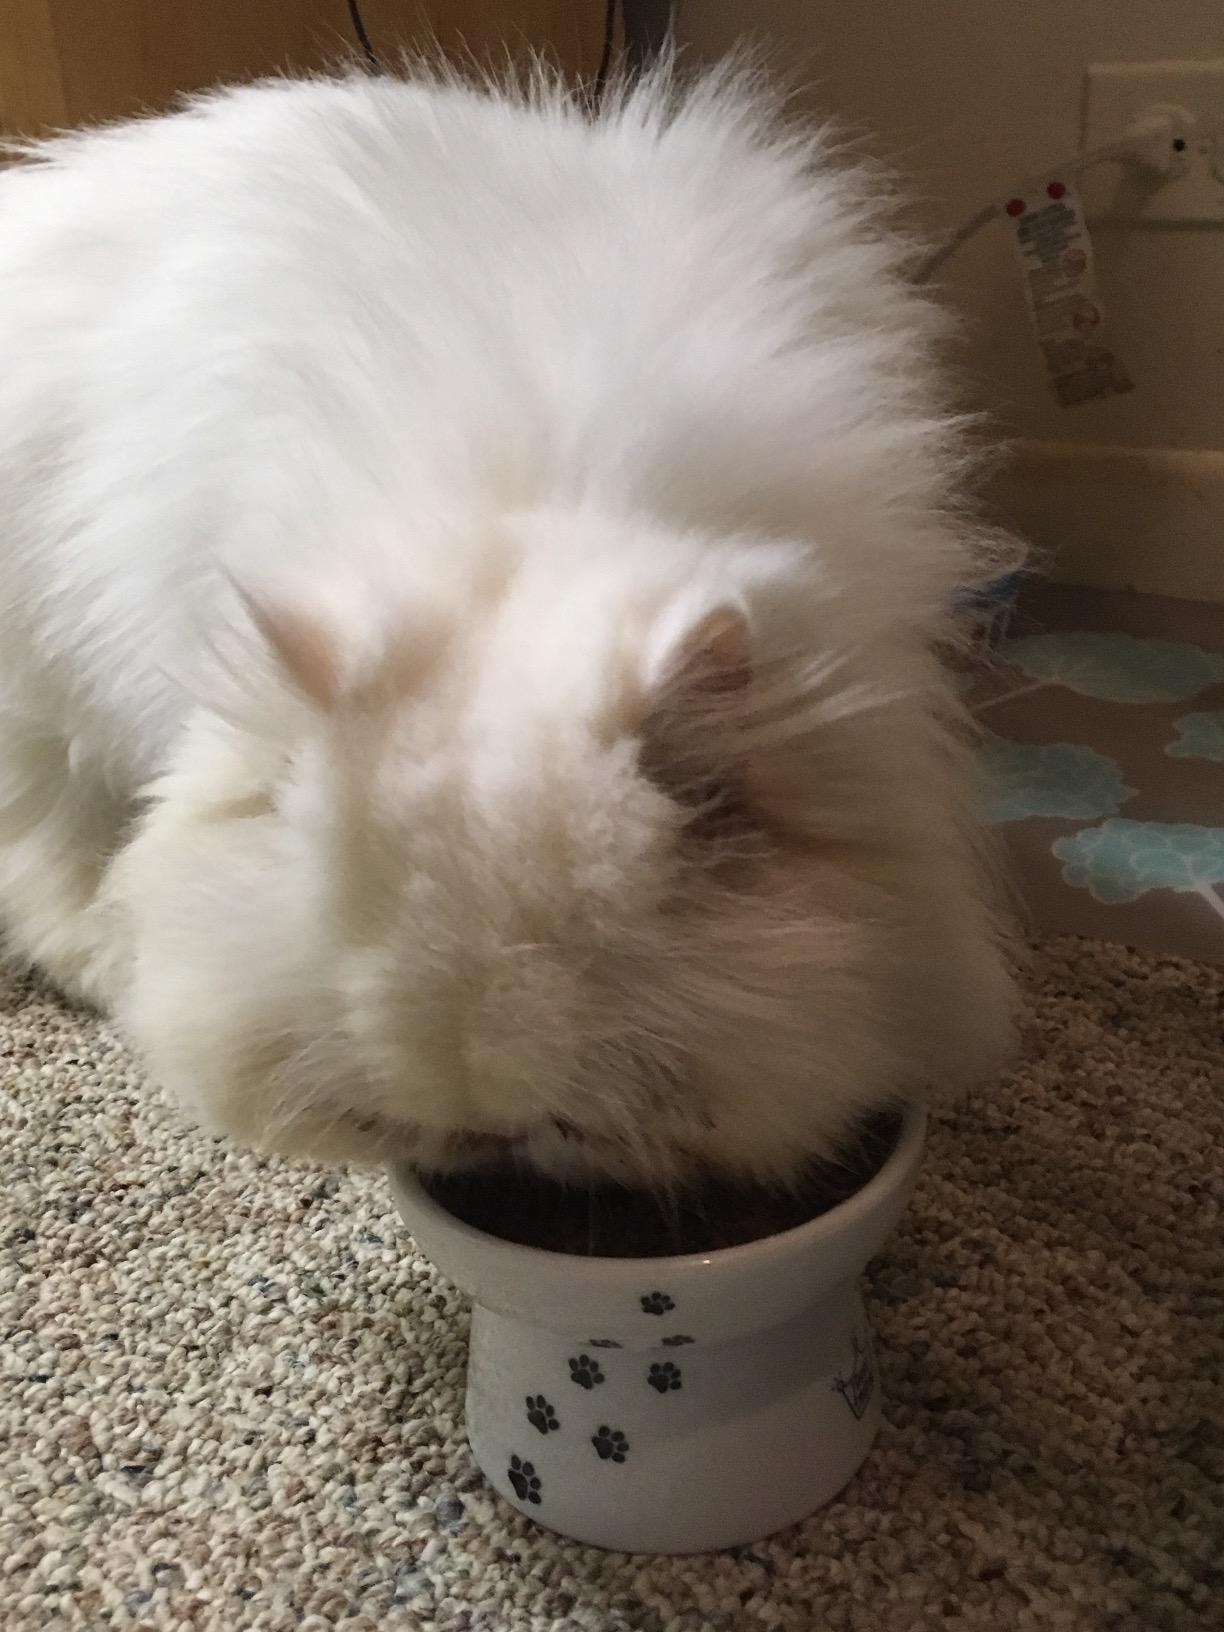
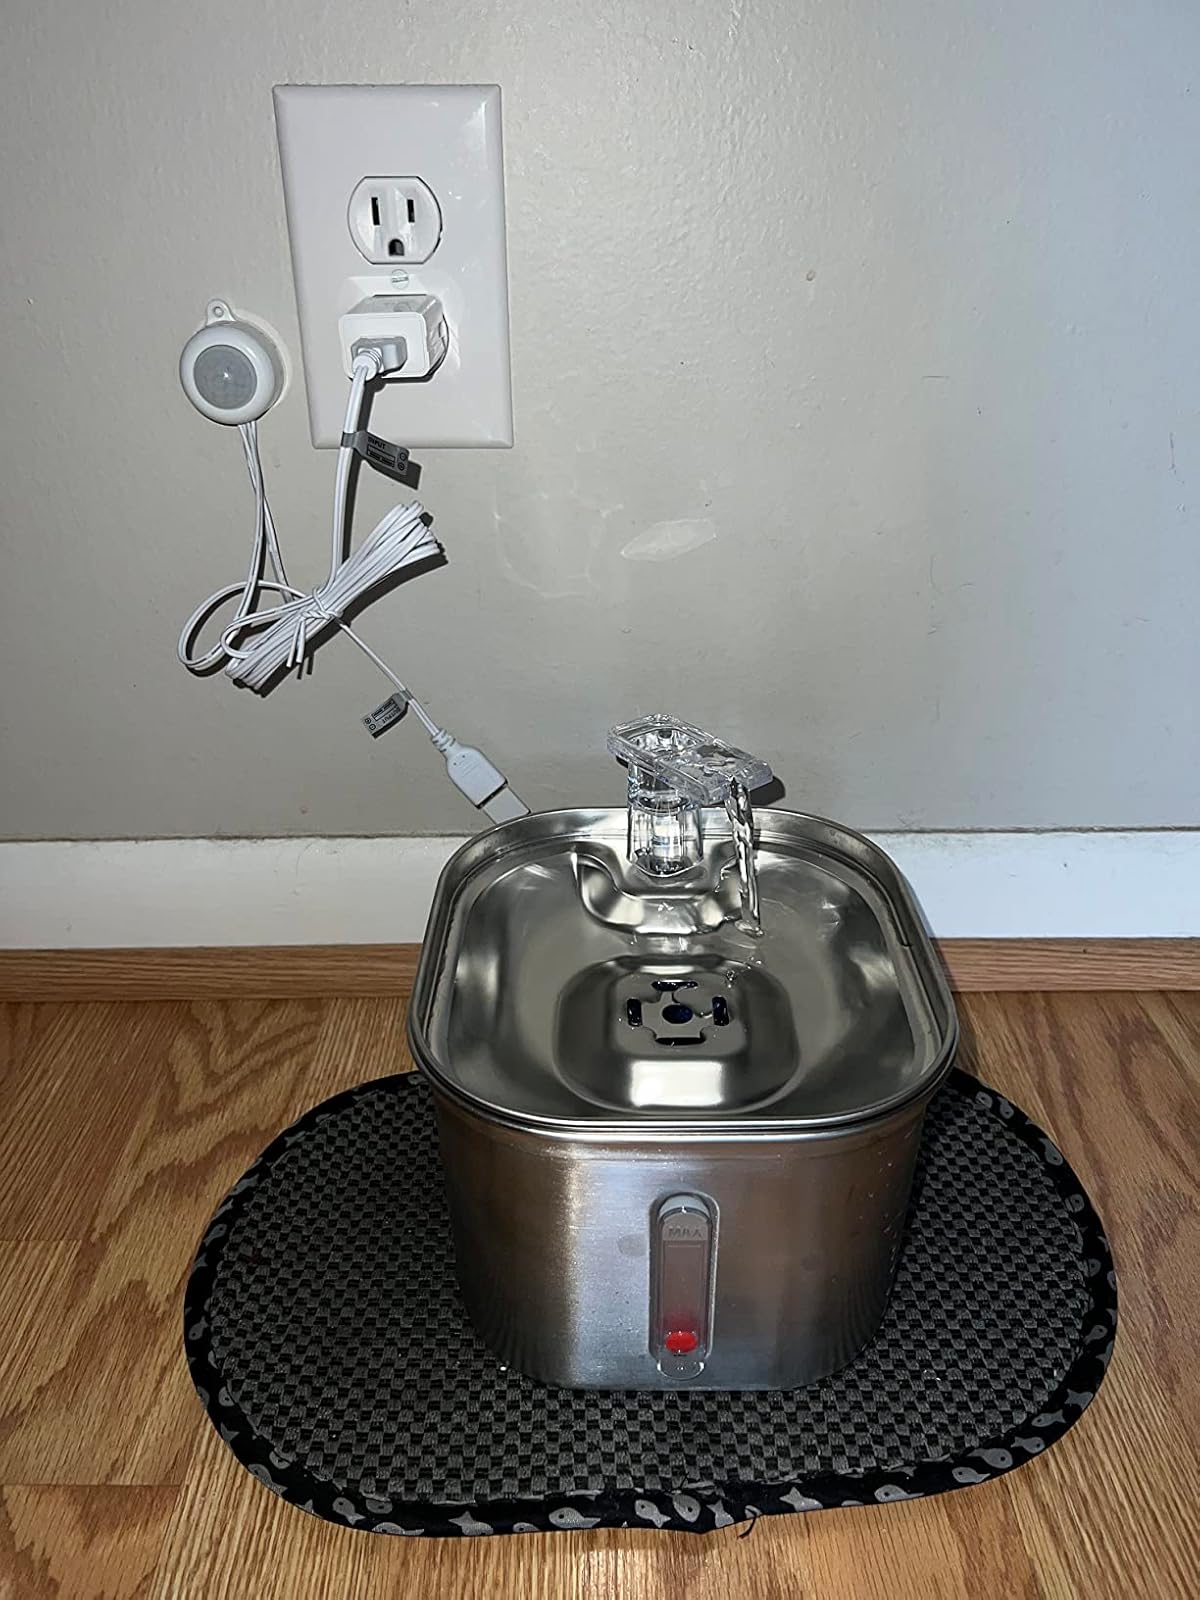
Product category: items_bowl
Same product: no